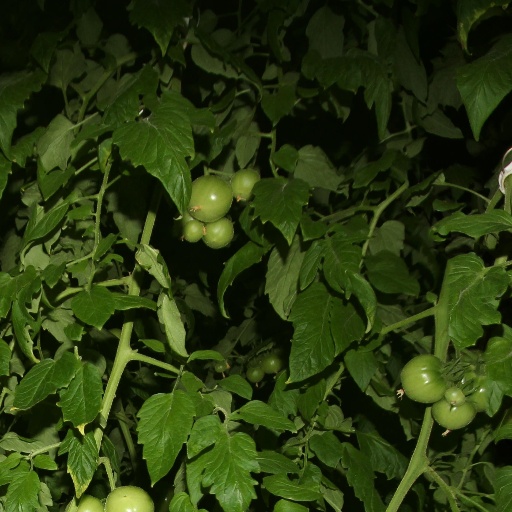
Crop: tomato